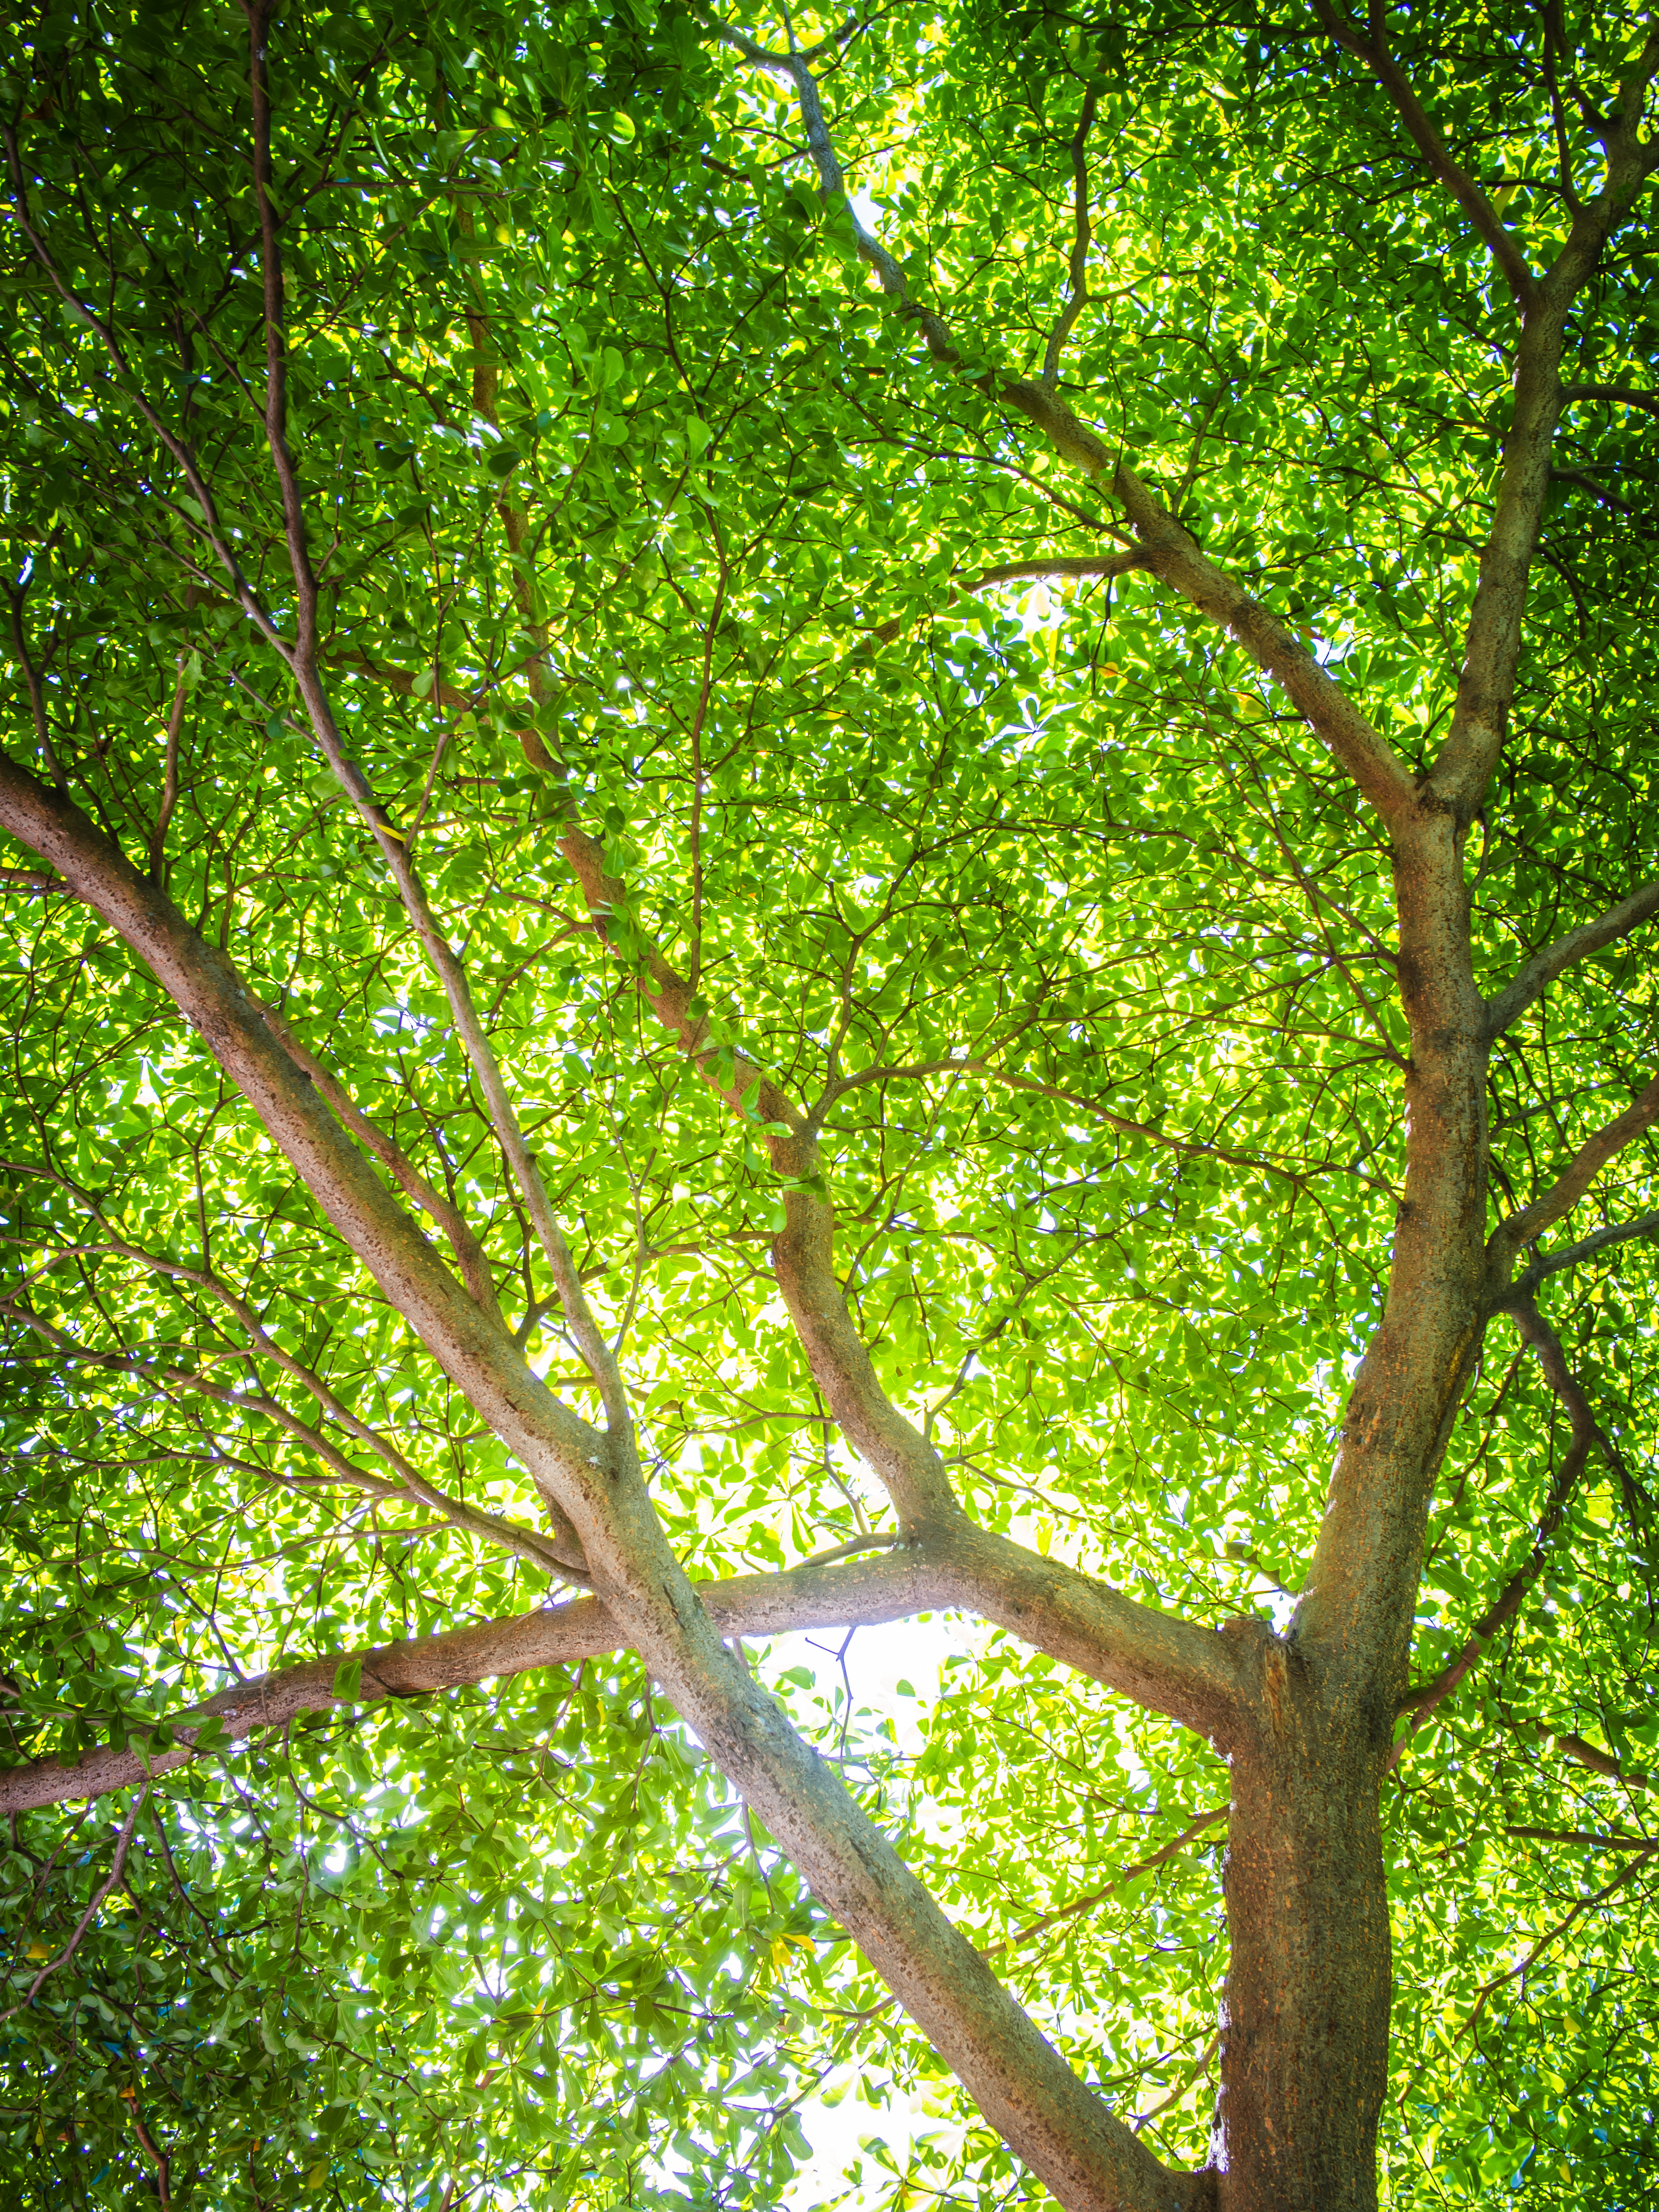
tree, nature, green, trees, big, forest, landscape, spring, summer, leaf, day, sunny, trunk, wood, old, large, background, branch, natural, plant, light, yellow, huge, brown, park, outdoor, season, colorful, shine, sunshine, bark, sunlight, color, bright, sun, view, one, perspective, serene, space, serenity, fantasy, branches, sky, woody plant, vegetation, biome, temperate broadleaf and mixed forest, grass, plant stem, deciduous, valdivian temperate rain forest, Northern hardwood forest, old growth forest, twig, plane, woodland